Draper, Queensland

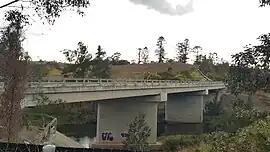
Broad Bridge, 2023

Draper is a rural residential locality in the City of Moreton Bay, Queensland, Australia. In the , Draper had a population of 695 people.